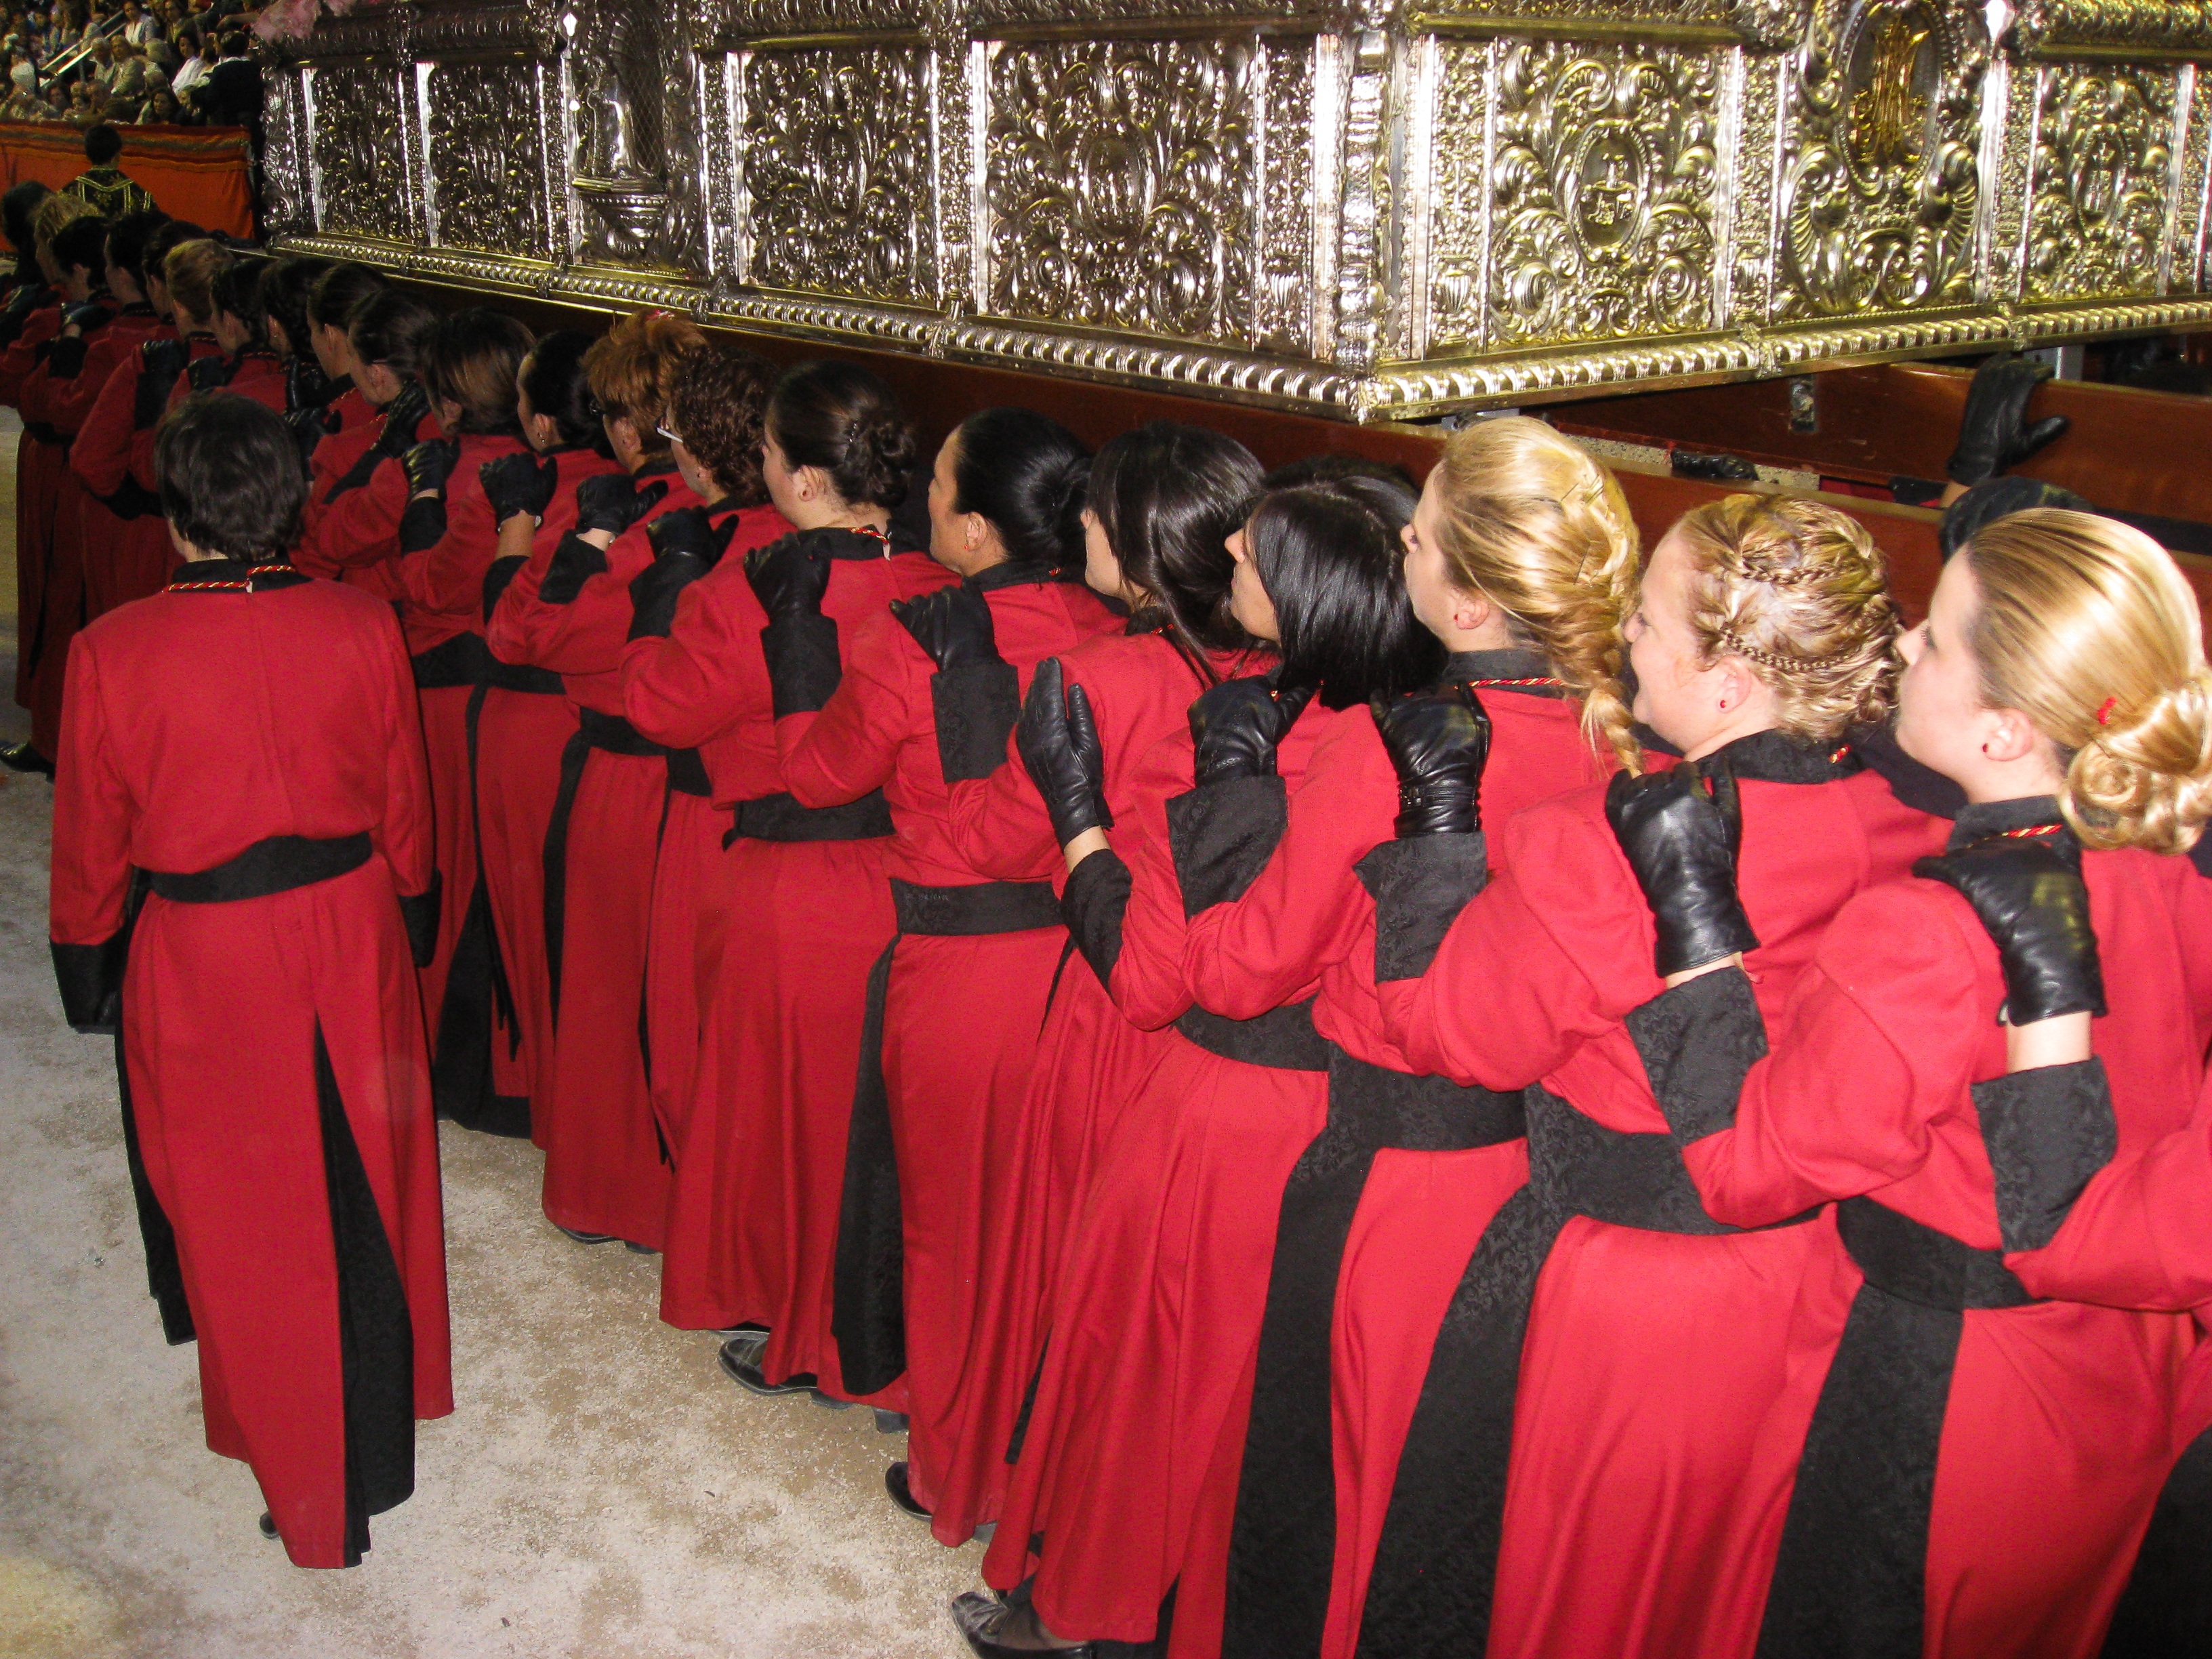
person, people, parade, spain, virgin, lorca, holy week